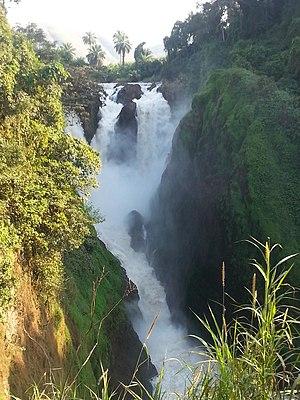
La chute de Menchum au Cameroun
Les chutes de la Menchum sont situées à ..., village du département du ... dans l'ouest du Cameroun.
La région du Nord-Ouest, qui constitue une partie du territoire du Southern Cameroons, est l'une des dix régions du Cameroun et l'une des deux régions anglophones du pays. Son chef-lieu est Bamenda.